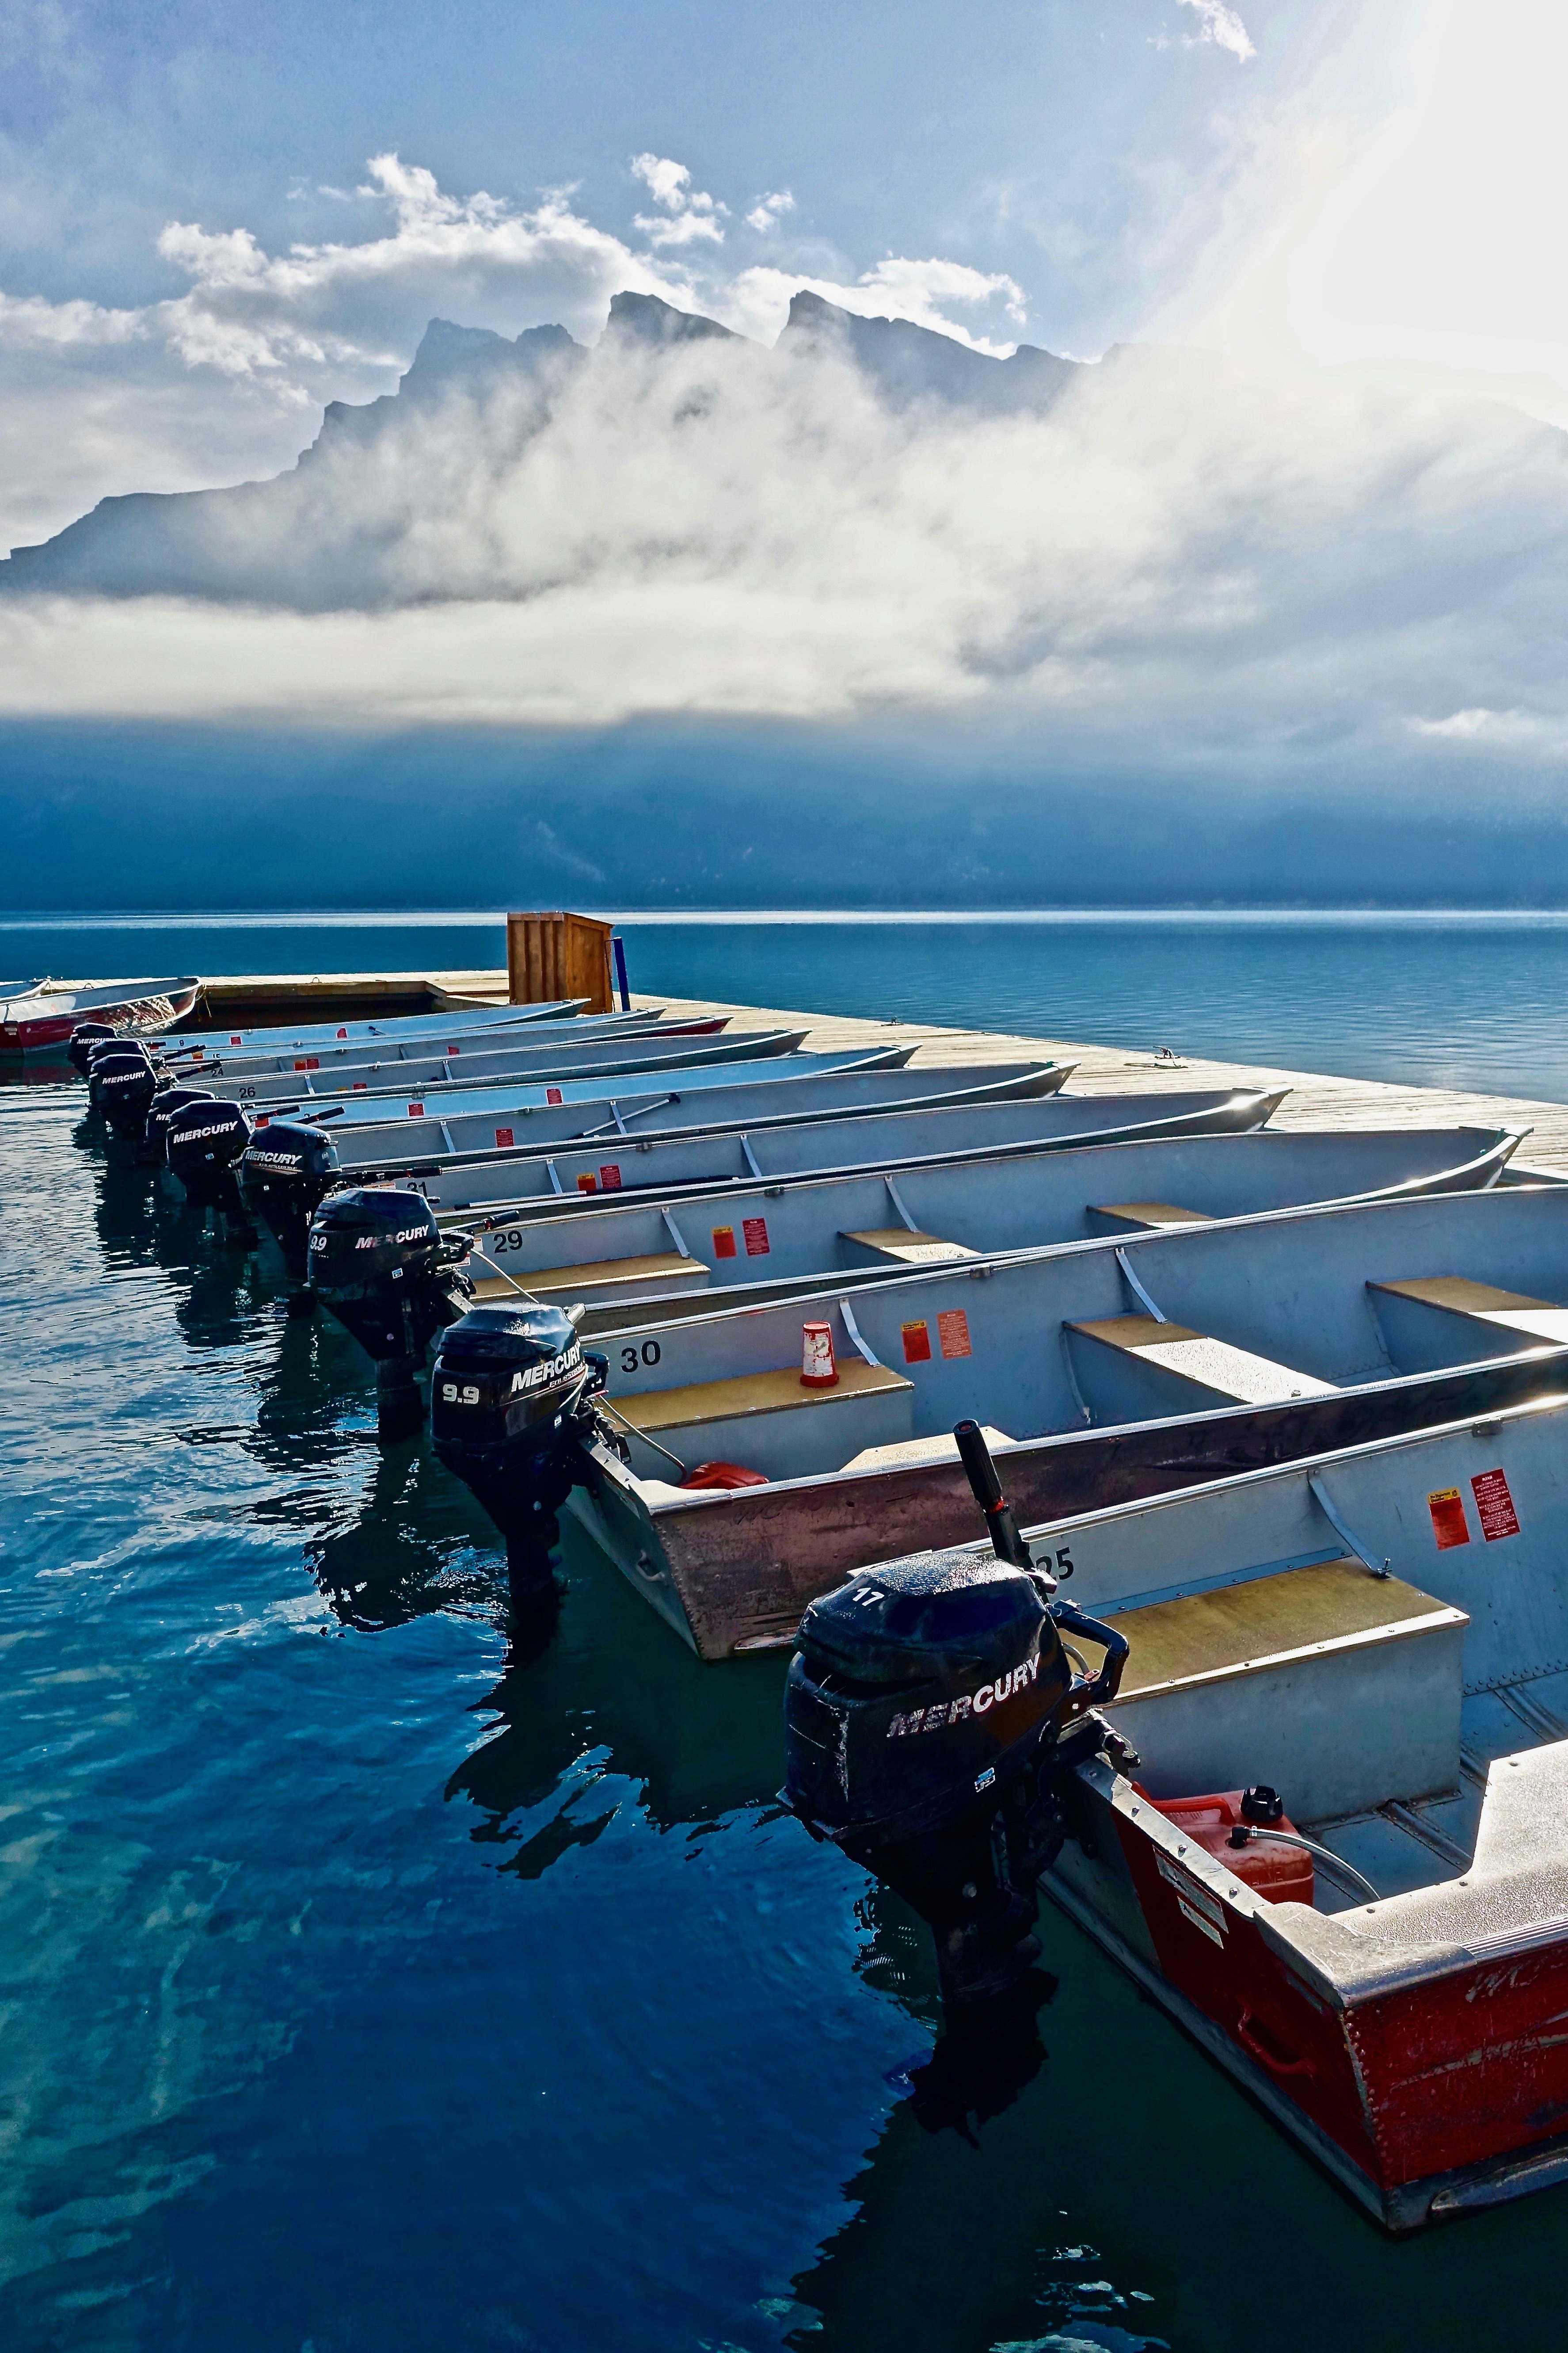
landscape, sea, coast, water, outdoor, ocean, horizon, dock, boat, wave, pier, reflection, vehicle, paradise, tranquil, scenery, calm, bay, harbor, fjord, turquoise, boating, boats, watercraft, passenger ship